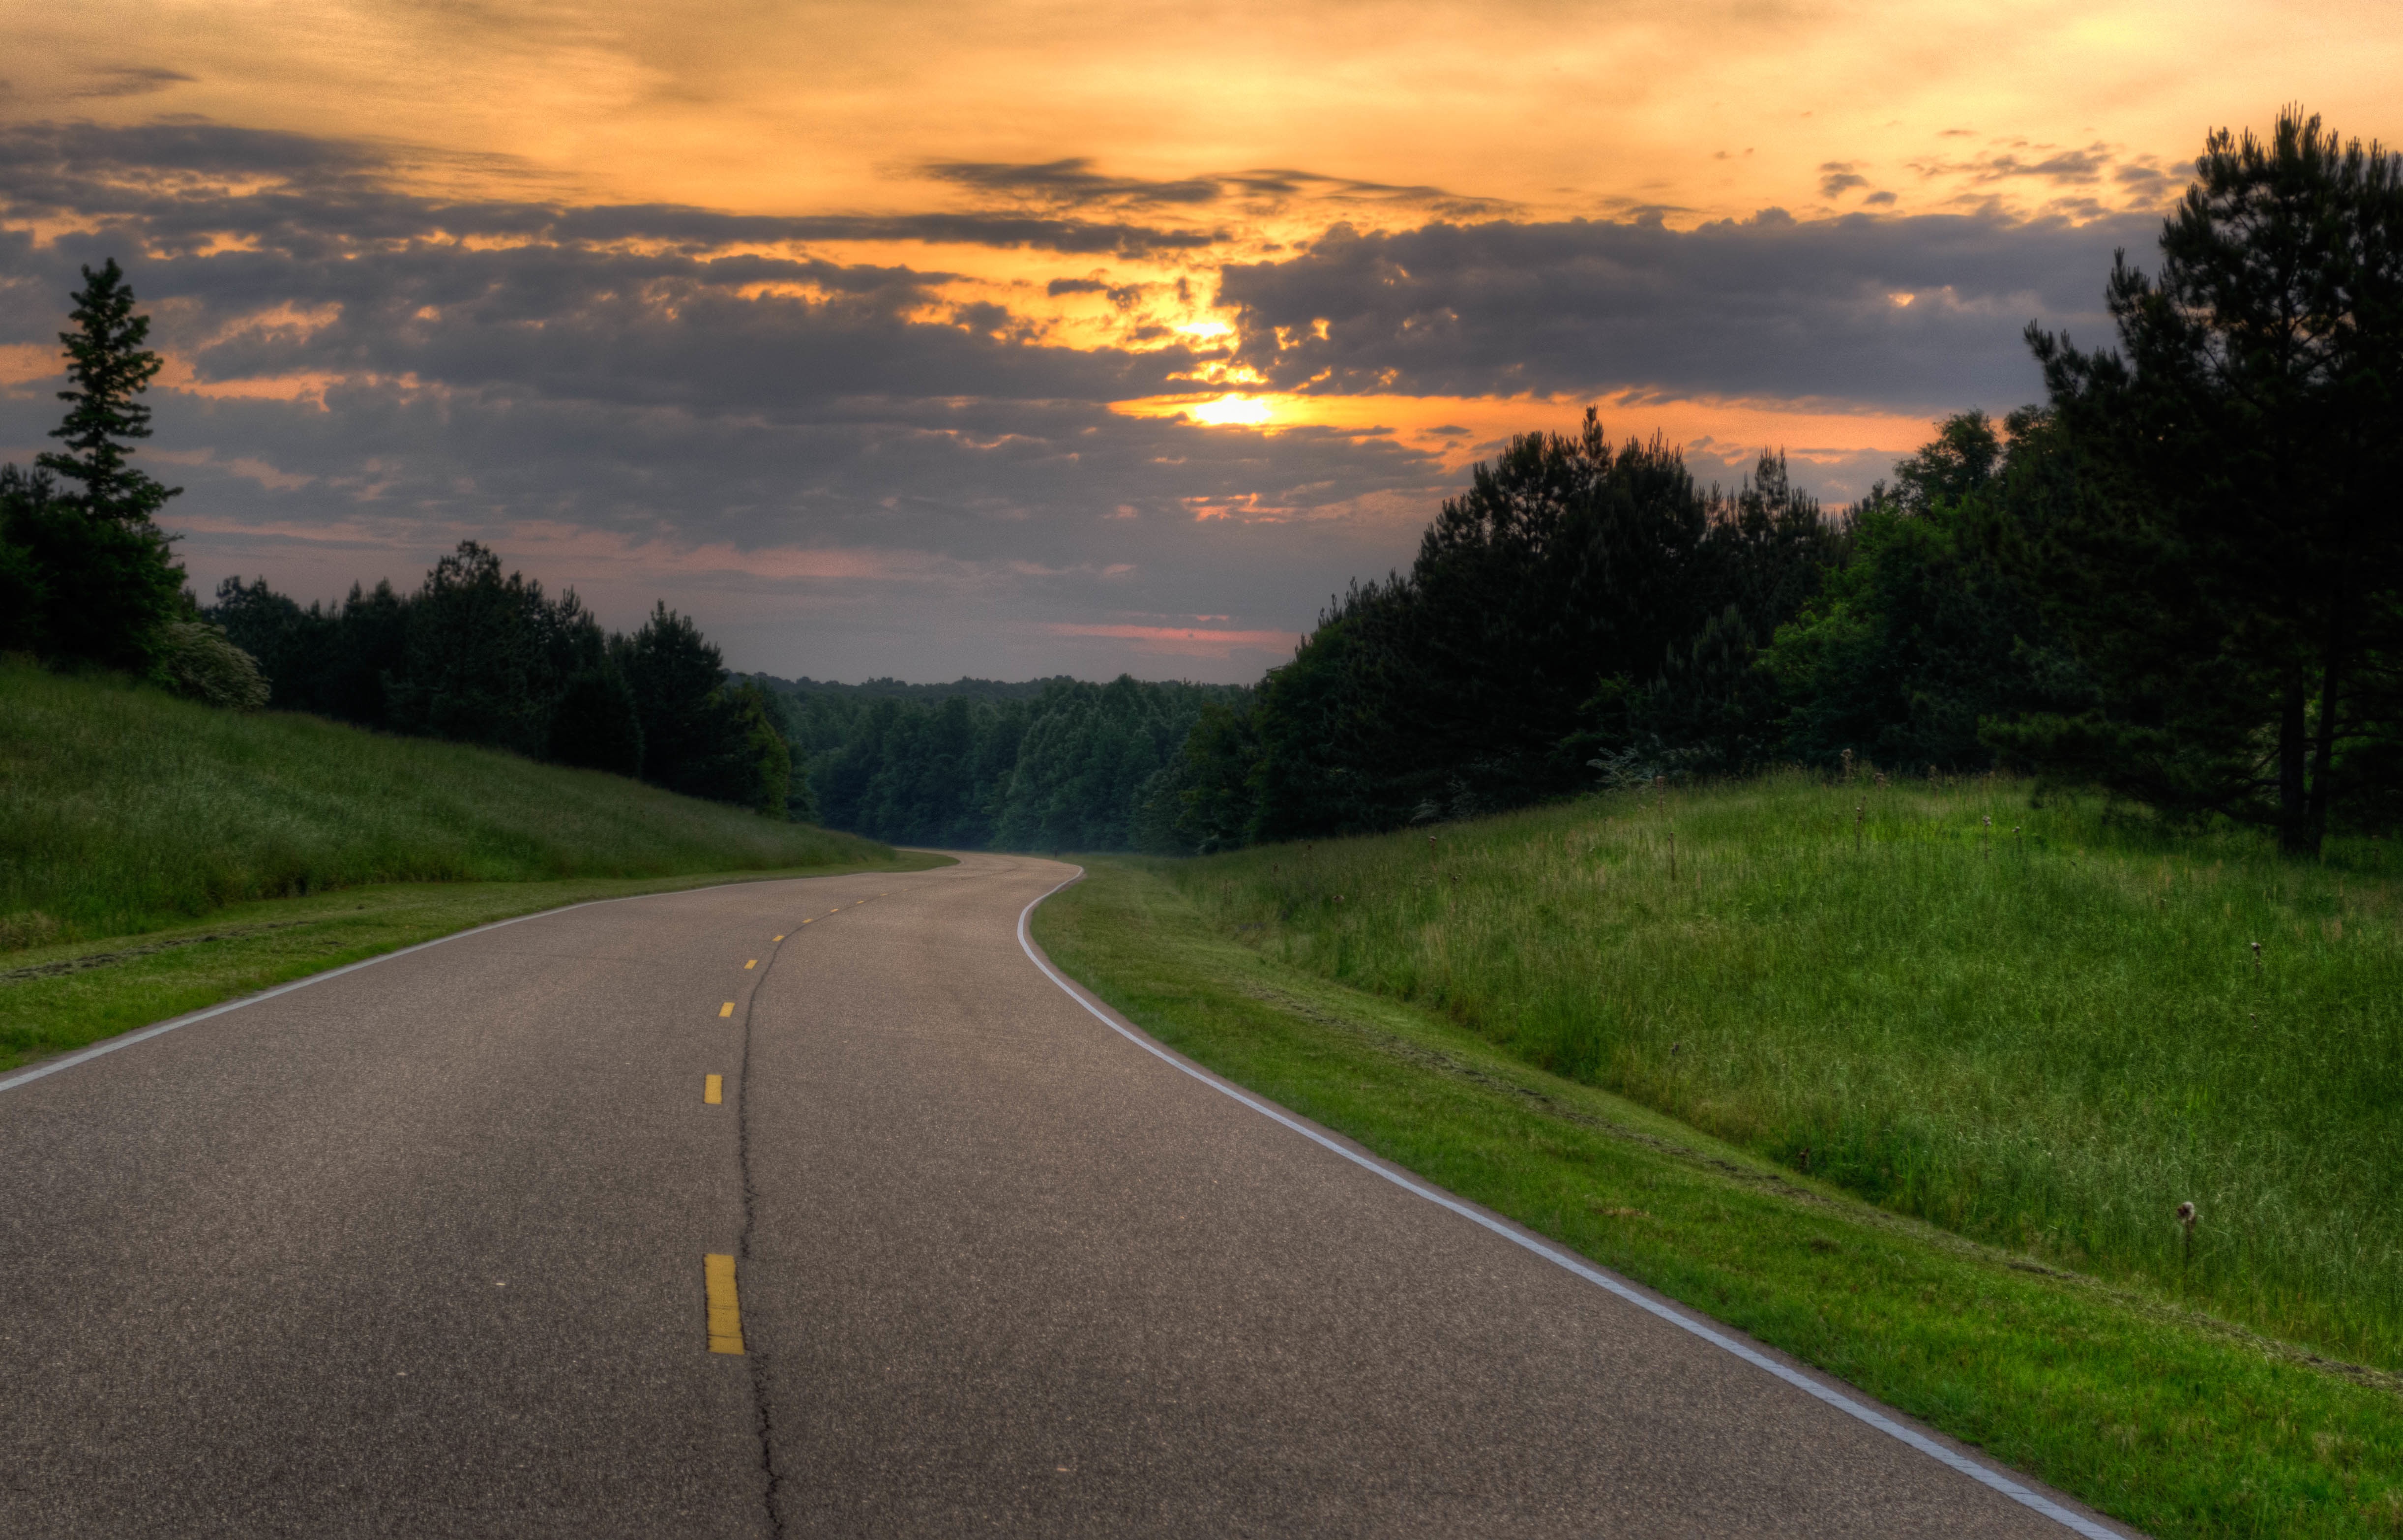
cloud, sunset, road, morning, highway, asphalt, dusk, lane, road trip, infrastructure, rural area, atmospheric phenomenon